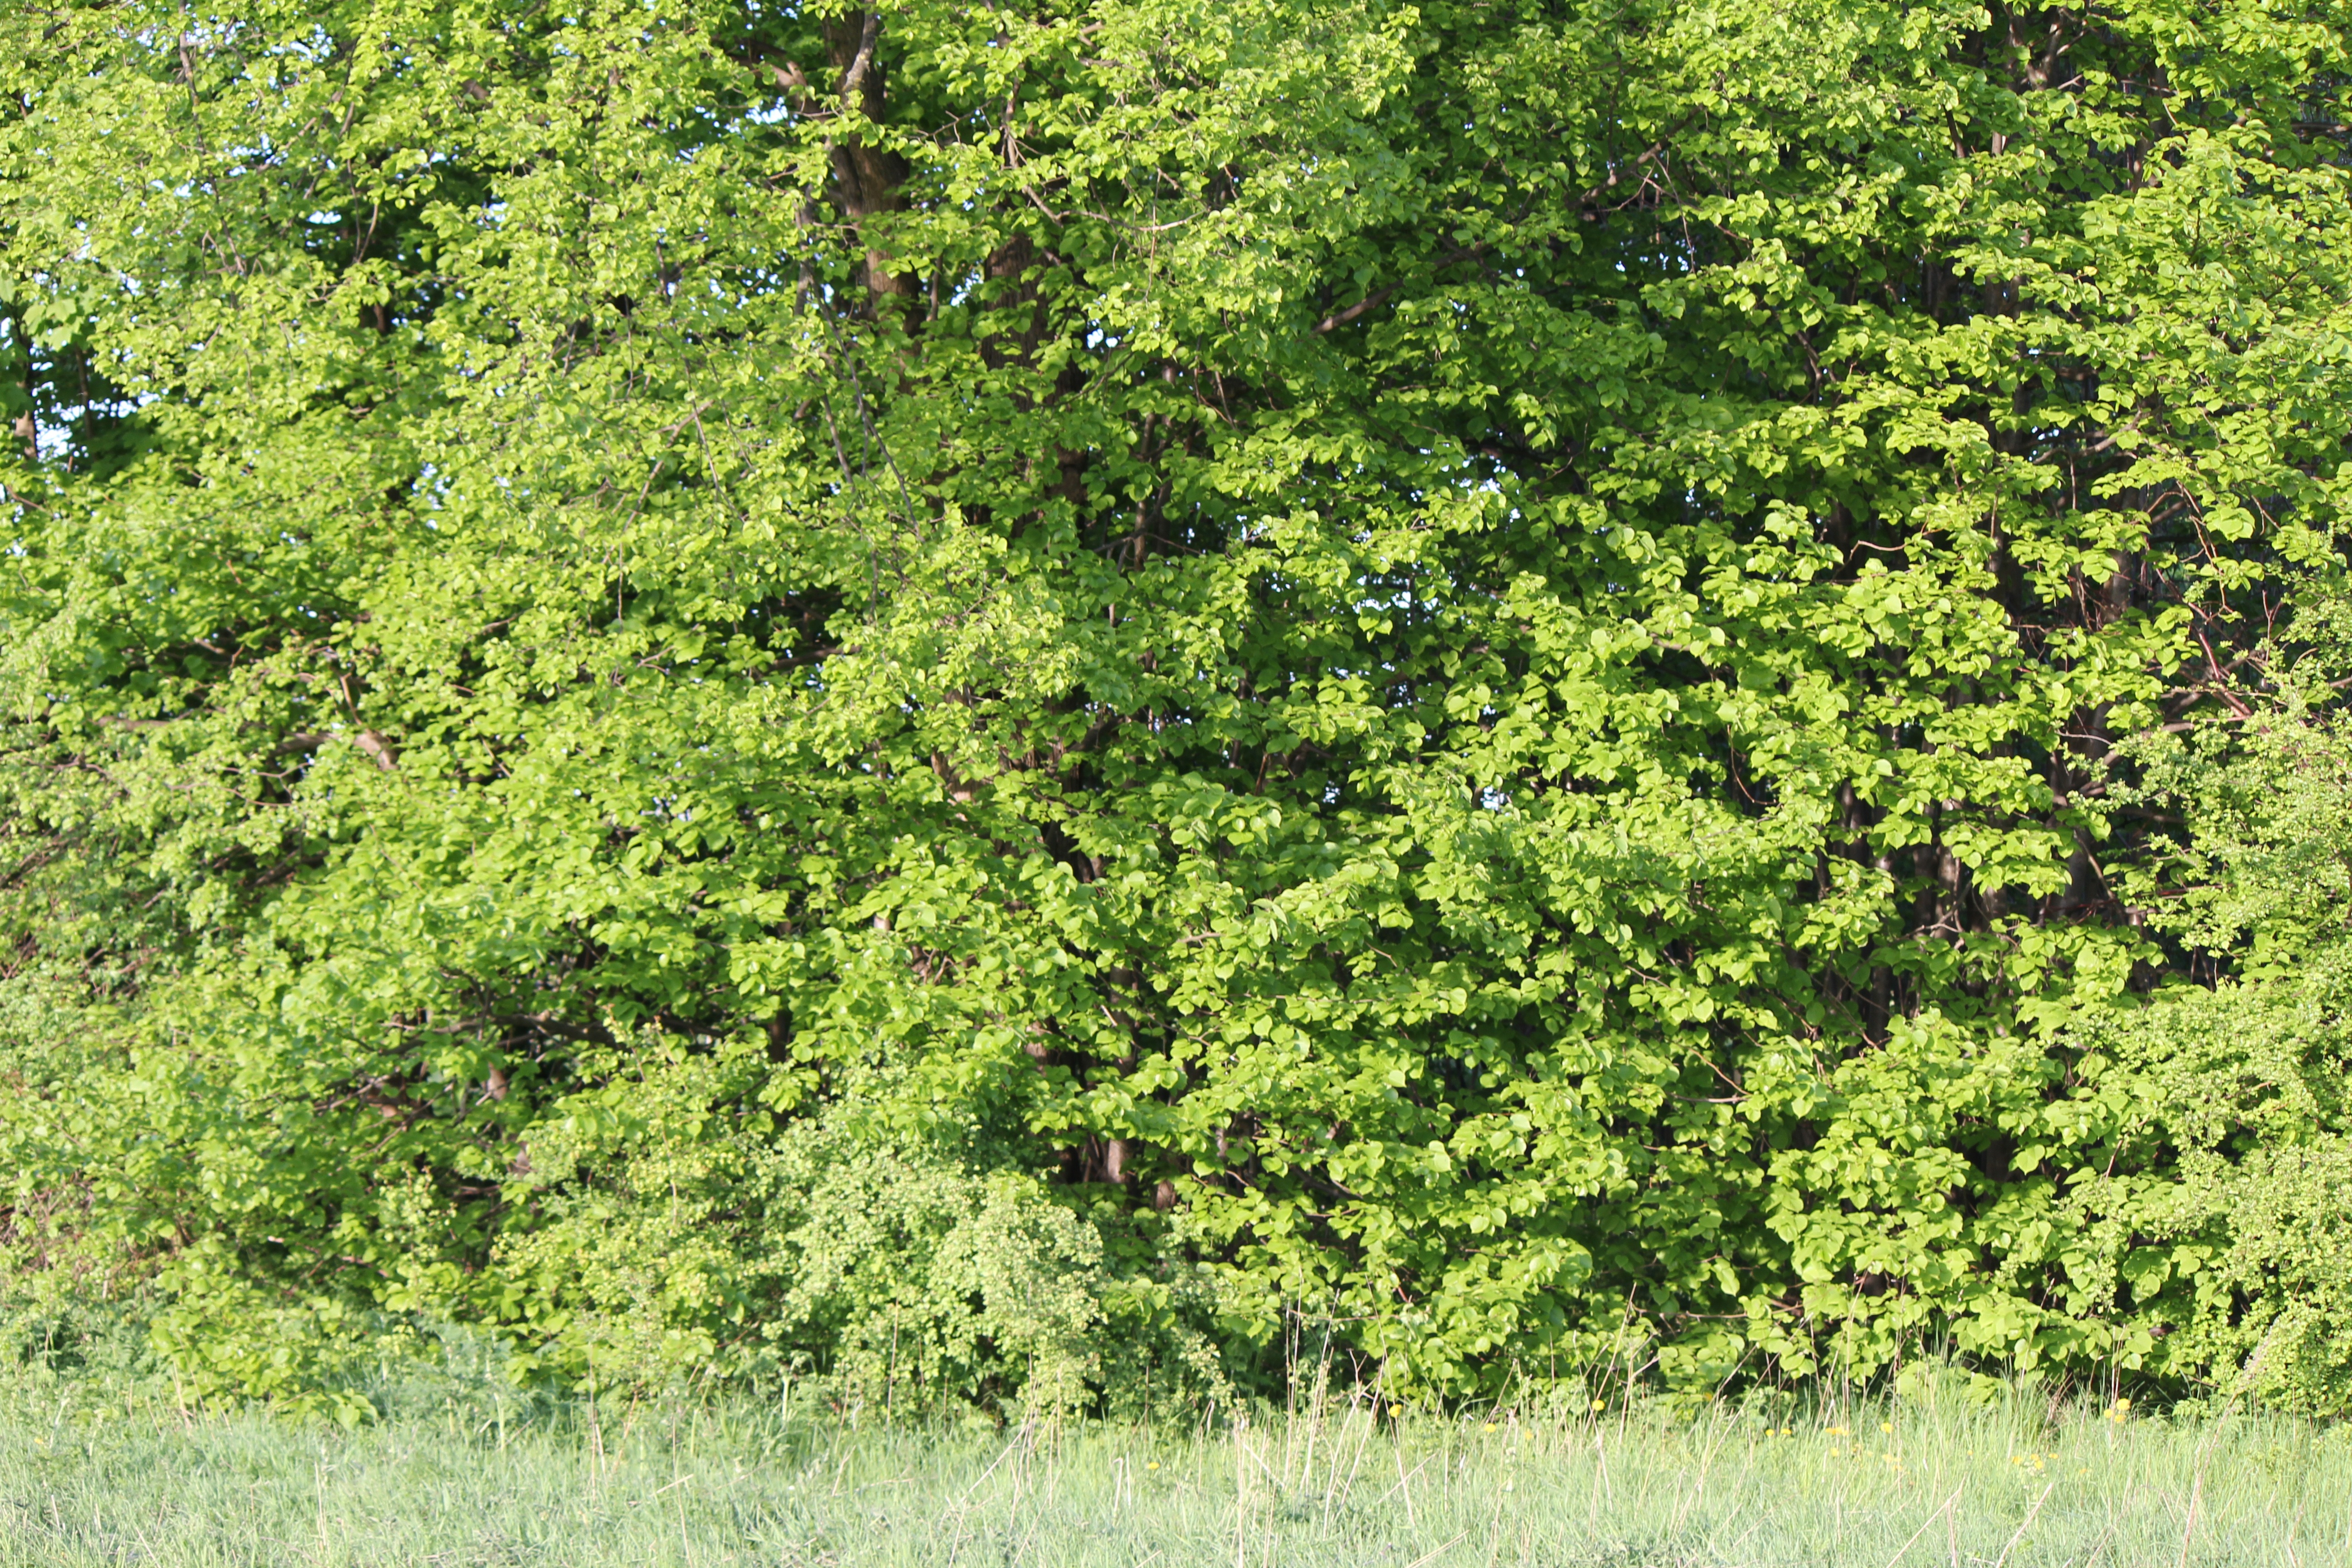
tree, forest, plant, flower, green, herb, produce, evergreen, shrub, deciduous, beech, hedge, green leaves, flowering plant, woody plant, land plant